Maltby-Stevens Factory Site

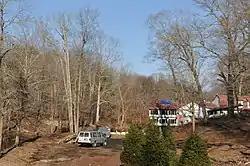
Dam remnants are visible to the left of the building, which postdates the factory

The Maltby-Stevens Factory Site is a historic archaeological industrial site in North Branford, Connecticut. Located on the banks of the Farm River, the factory was a major local employer in the second half of the 19th century, producing buttons and dried coconut, among a diversity of products. The site, now foundations and water power infrastructure remnants, was listed on the National Register of Historic Places in 2000.